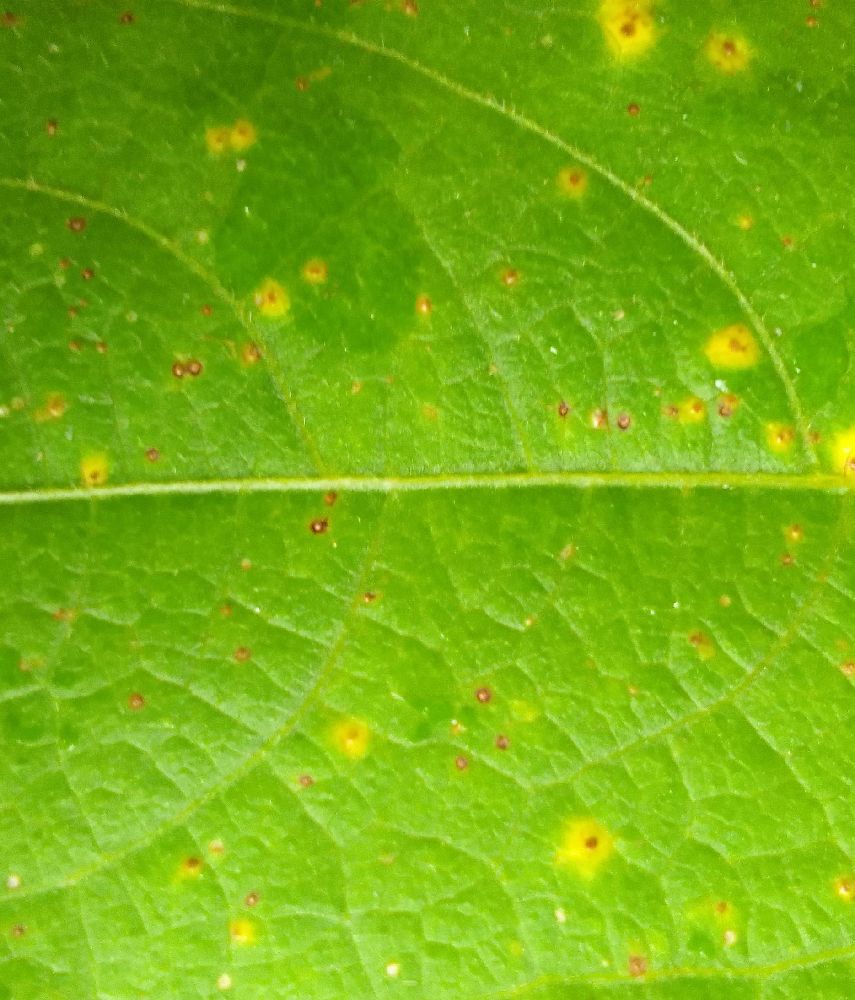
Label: rust